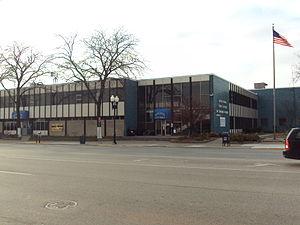
River Rouge est une ville située dans l’État américain du Michigan. Lors du recensement de 2010, sa population s’élevait à 7 903 habitants. Elle est baptisée du nom de la rivière Rouge, qui traverse une partie de la ville dans la rivière Détroit.